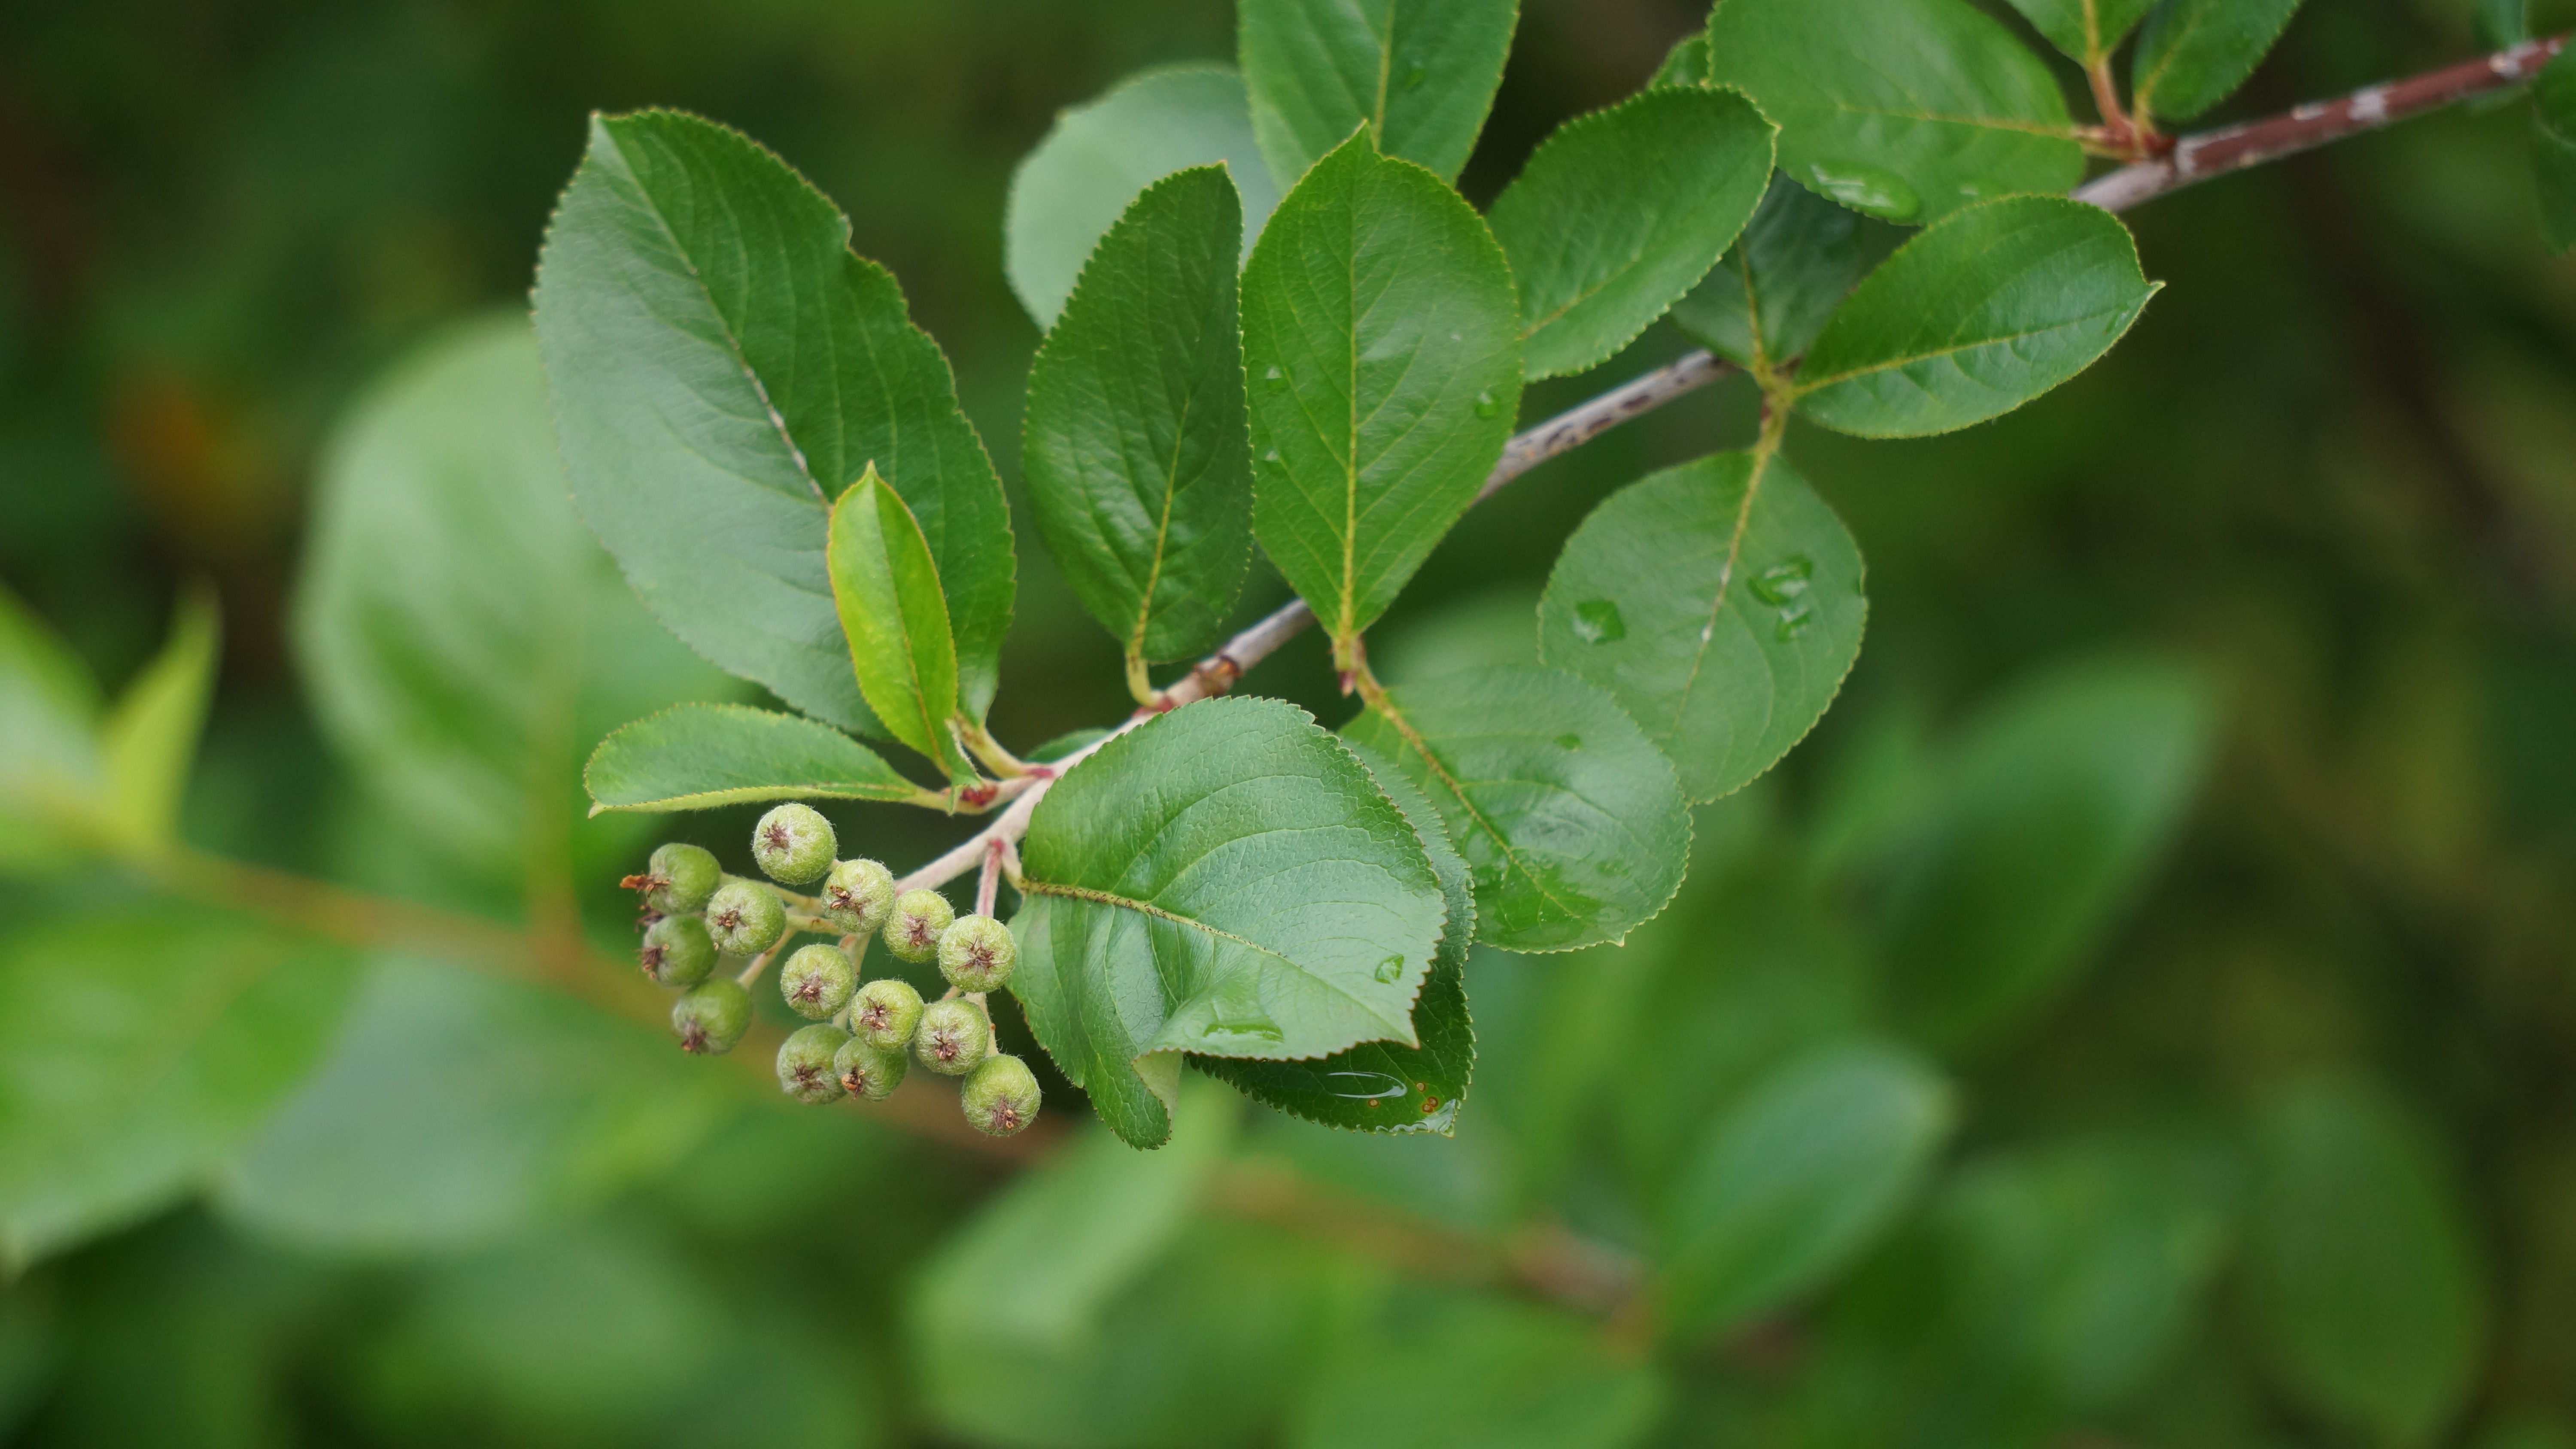
tree, branch, blossom, plant, fruit, leaf, flower, food, green, produce, evergreen, botany, flora, shrub, deciduous, raw, macro photography, garden plant, flowering plant, aronia berries are, matures, woody plant, land plant, berry clusters